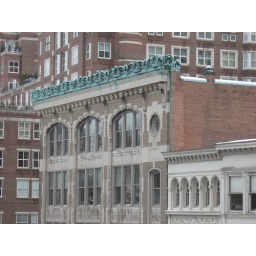
This is the roof of a building near where I work. I like how the copper is weathering into the concrete.